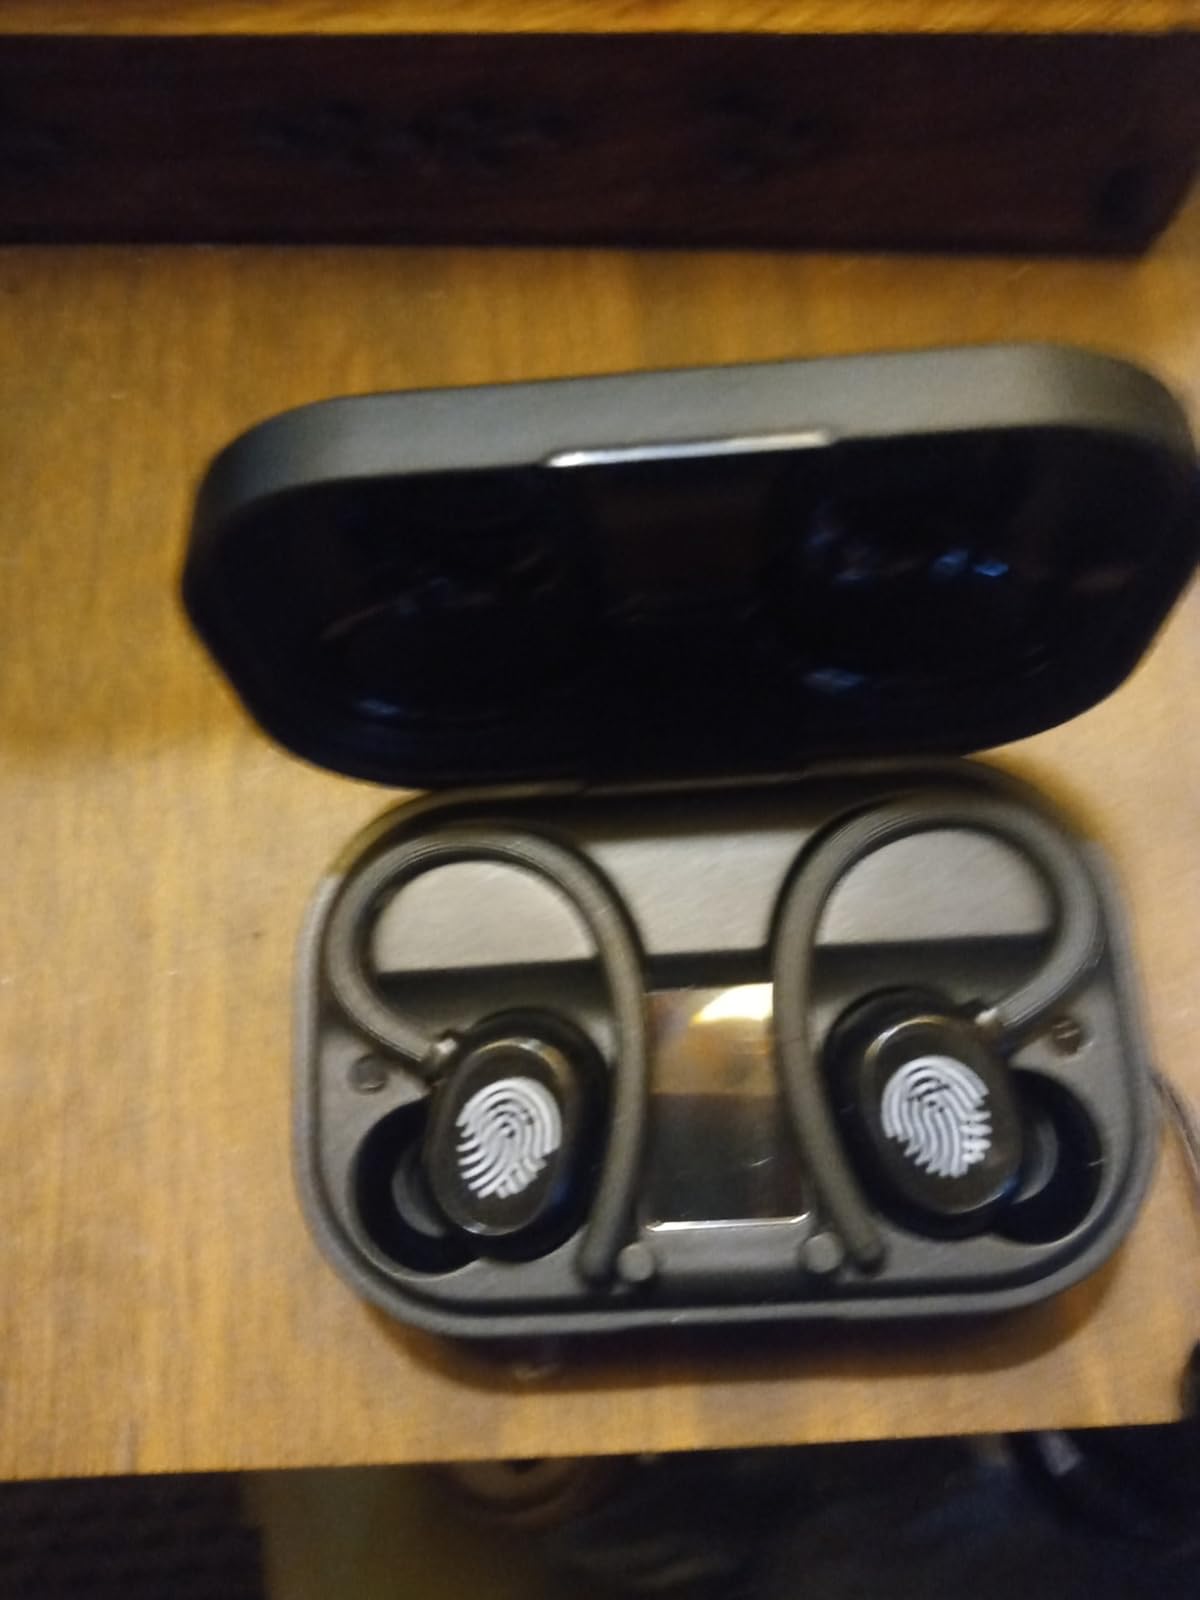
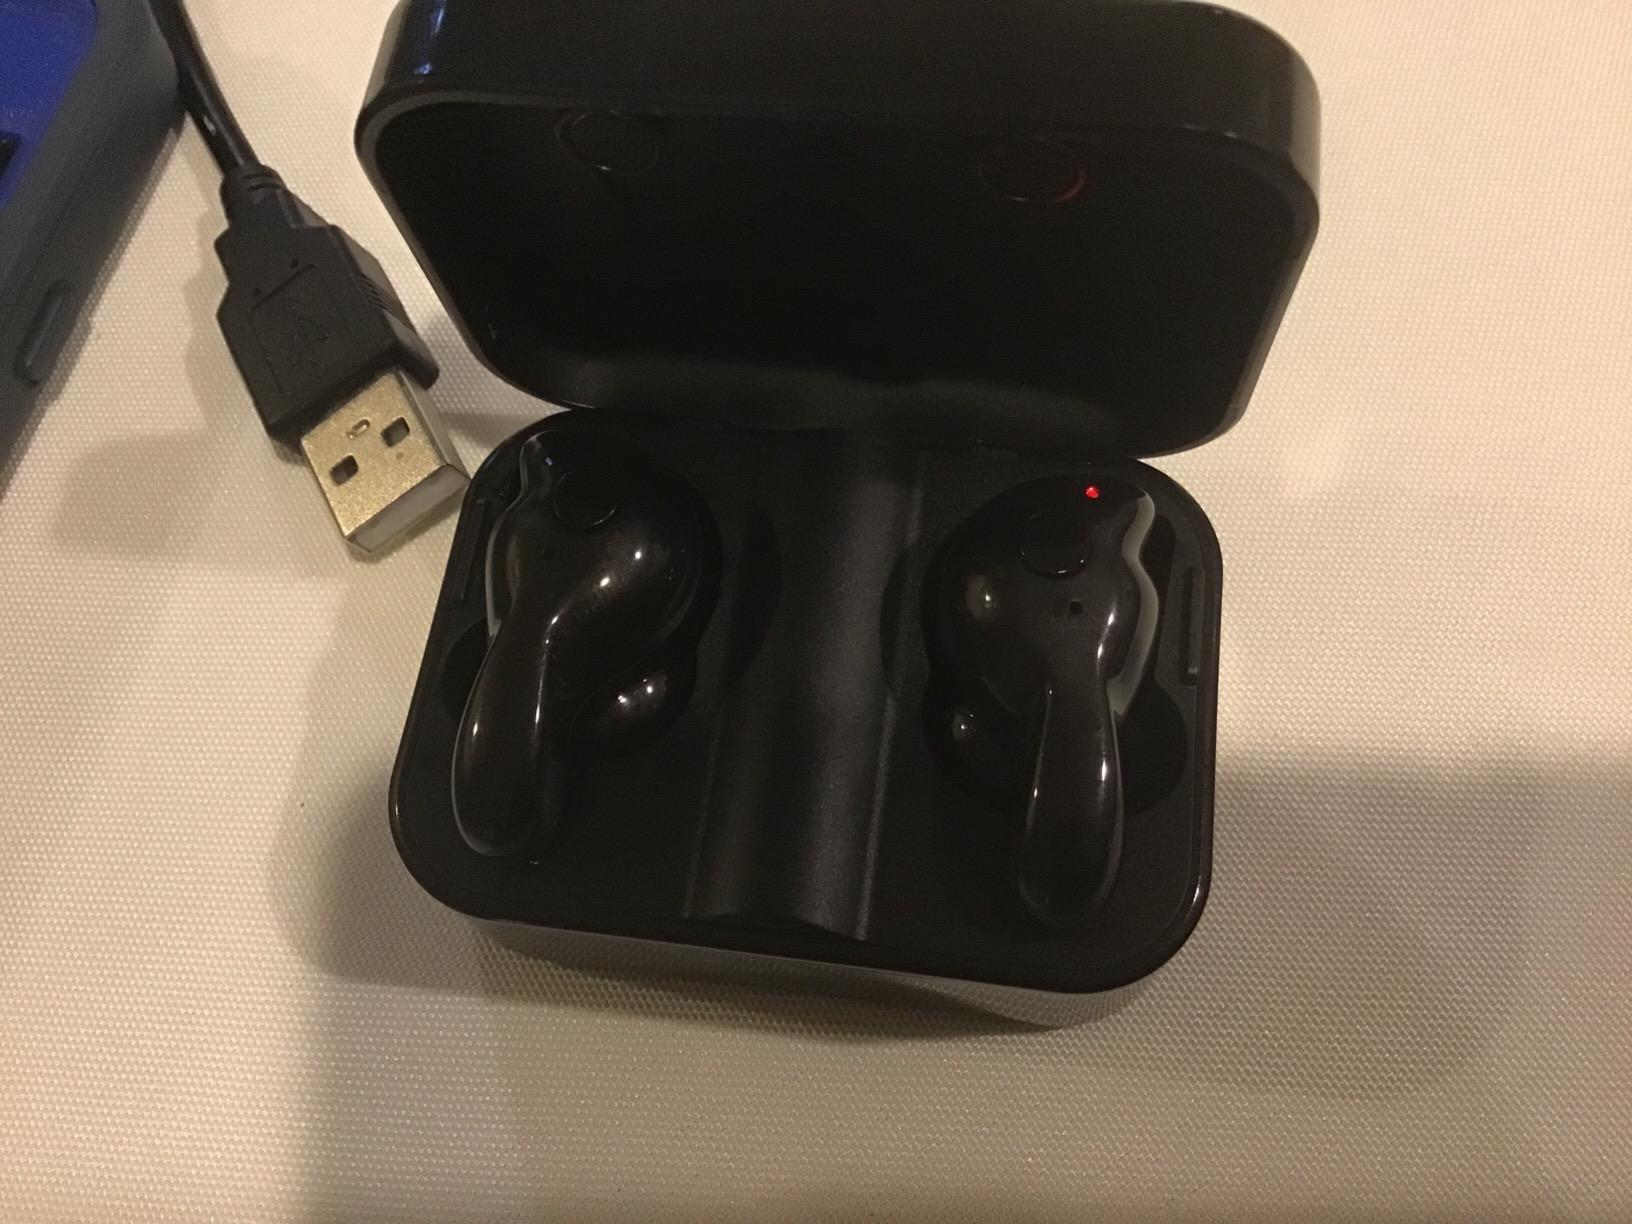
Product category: earbuds
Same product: no